Anuj Dhar

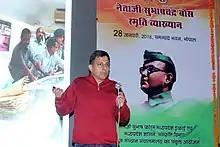
Anuj Dhar January 2018

In 2005, the Taiwan government provided emails to Dhar that it has no records of a plane crash during the period of 14 August to 25 October 1945, at the old Matsuyama Airport (now Taipei Domestic Airport). These records played a major role in the final assertion of Mukherjee Commission about the implausibility of Bose dying from an air crash. Historian Sugata Bose has rejected the analysis in light of the fact that the region and the airport was under Japanese occupation until 1946 and it was around 1949 when the Taiwaniese government finally consolidated itself.